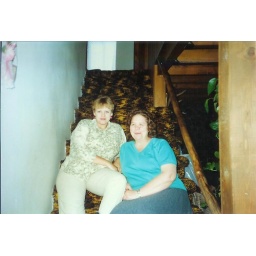
Lana Howerton and Maverneen (Hanna) Howerton in the big yellow house in PS, Colorado 1991